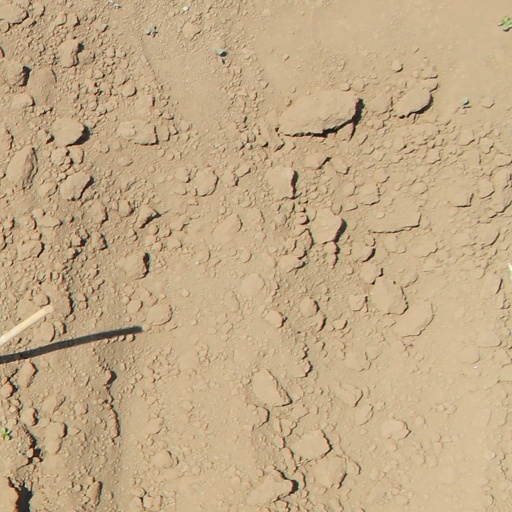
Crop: soybean